Pauline Auzou

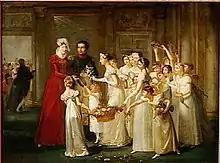
"Arrival of Archduchess Marie-Louise in Compiègne" (with new husband Napoleon)

Early in her studies and career, Auzou made paintings of legendary Greek figures. She made studies of male and female nudes, something generally deemed inappropriate for women artists at the time. Women artists found greater success in creating paintings of women in homey settings, making music or reading.